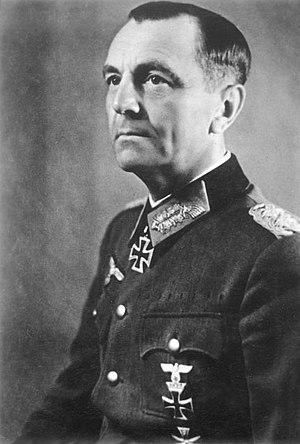
L'opération Uranus est le nom de code d'une offensive soviétique ayant entraîné l'encerclement de la 6ᵉ armée allemande, des 3ᵉ et 4ᵉ armées roumaines et des éléments de la 4ᵉ armée de Panzer. L'opération faisait partie de la bataille de Stalingrad et était destinée à détruire les forces allemandes positionnées aux alentours de la ville. La planification de l'opération Uranus avait commencé dès septembre 1942 et fut développée simultanément à d'autres plans visant à encercler le groupe d'armées Centre et les forces allemandes dans le Caucase.
Friedrich Paulus est un Generalfeldmarschall du Troisième Reich qui s'est illustré au cours de la Seconde Guerre mondiale.